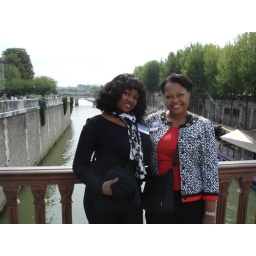
Me &amp;amp; Mom on bridge in overlooking river Seine in Latin Quarter